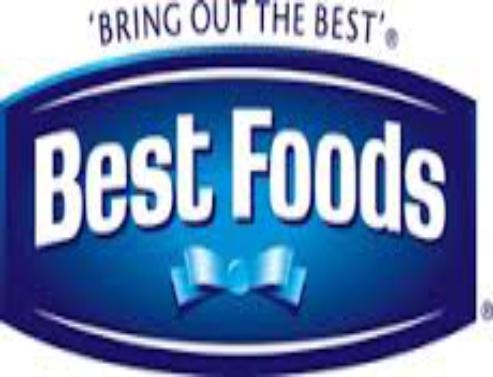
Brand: Best Foods
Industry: Food